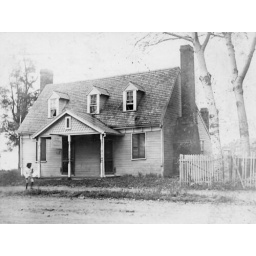
View of a house in Bladensburg with a black boy walking in front of it. 5 October 1899